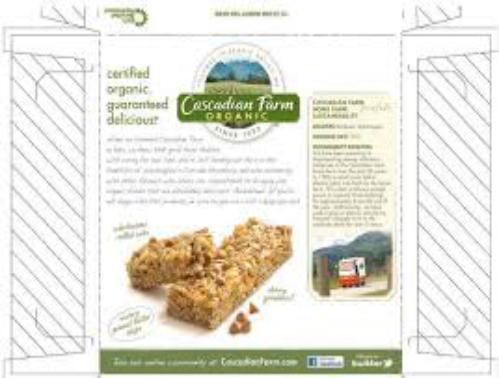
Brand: Cascadian Farm
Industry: Food